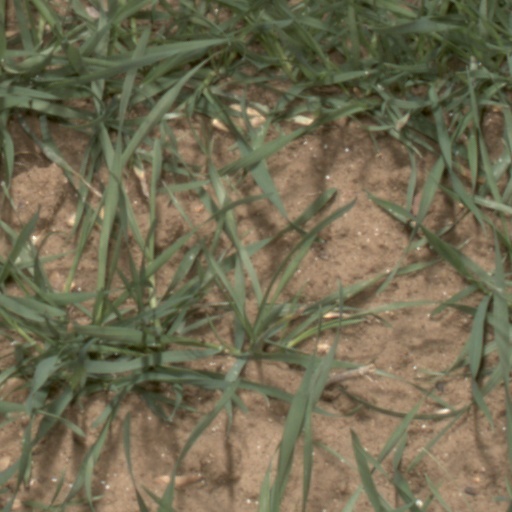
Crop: wheat